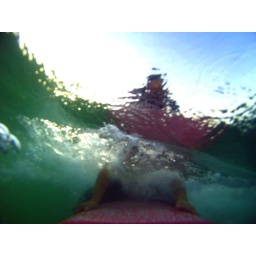
mid duck dive with good water clarity in Venice and early morning sunshine overhead.